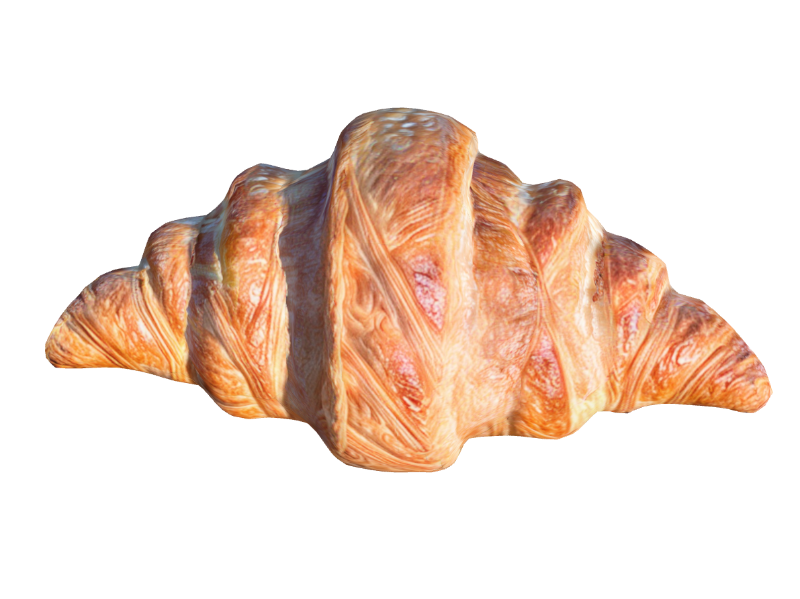
미적 점수 (1~10점): 3